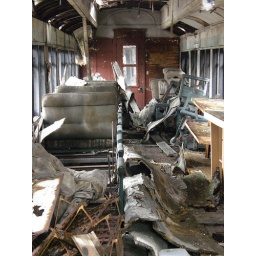
The inside of an abandoned old passenger train car in the Steamtown museum, Scranton, PA.